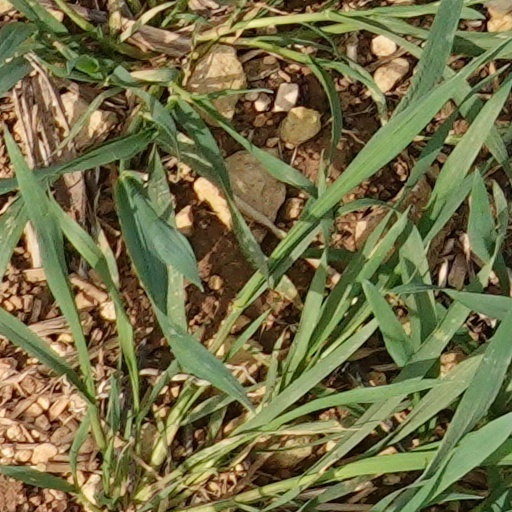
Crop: wheat